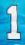
Number: 1